Nikolai Gagen

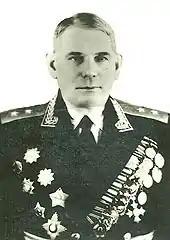
Nikolai Gagen 1945

Nikolai Alexandrovitsch Gagen (Russian: Николай Александрович Гаген) (Lakhta, Saint Petersburg, – Moscow, May 20, 1969) was a Soviet Lieutenant General in World War II.